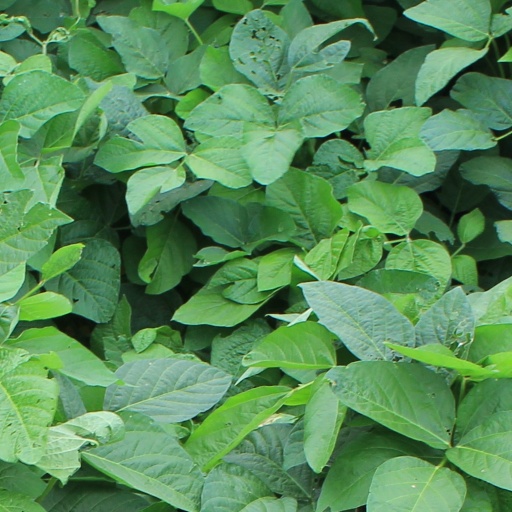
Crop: soybean